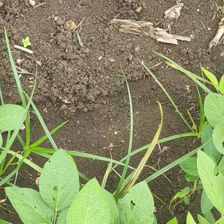
Weed species: Lavhala_(Cyperus_Rotundus)